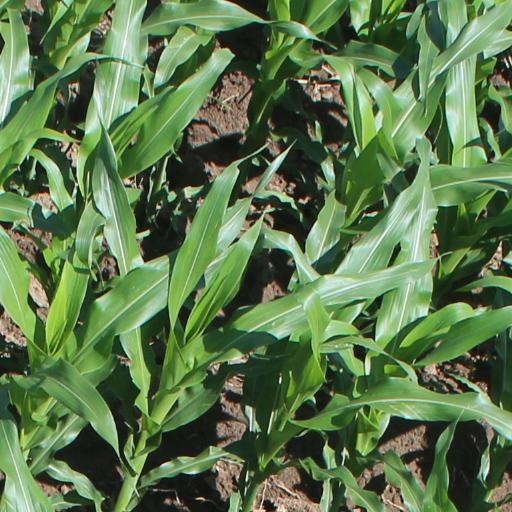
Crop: maize; corn